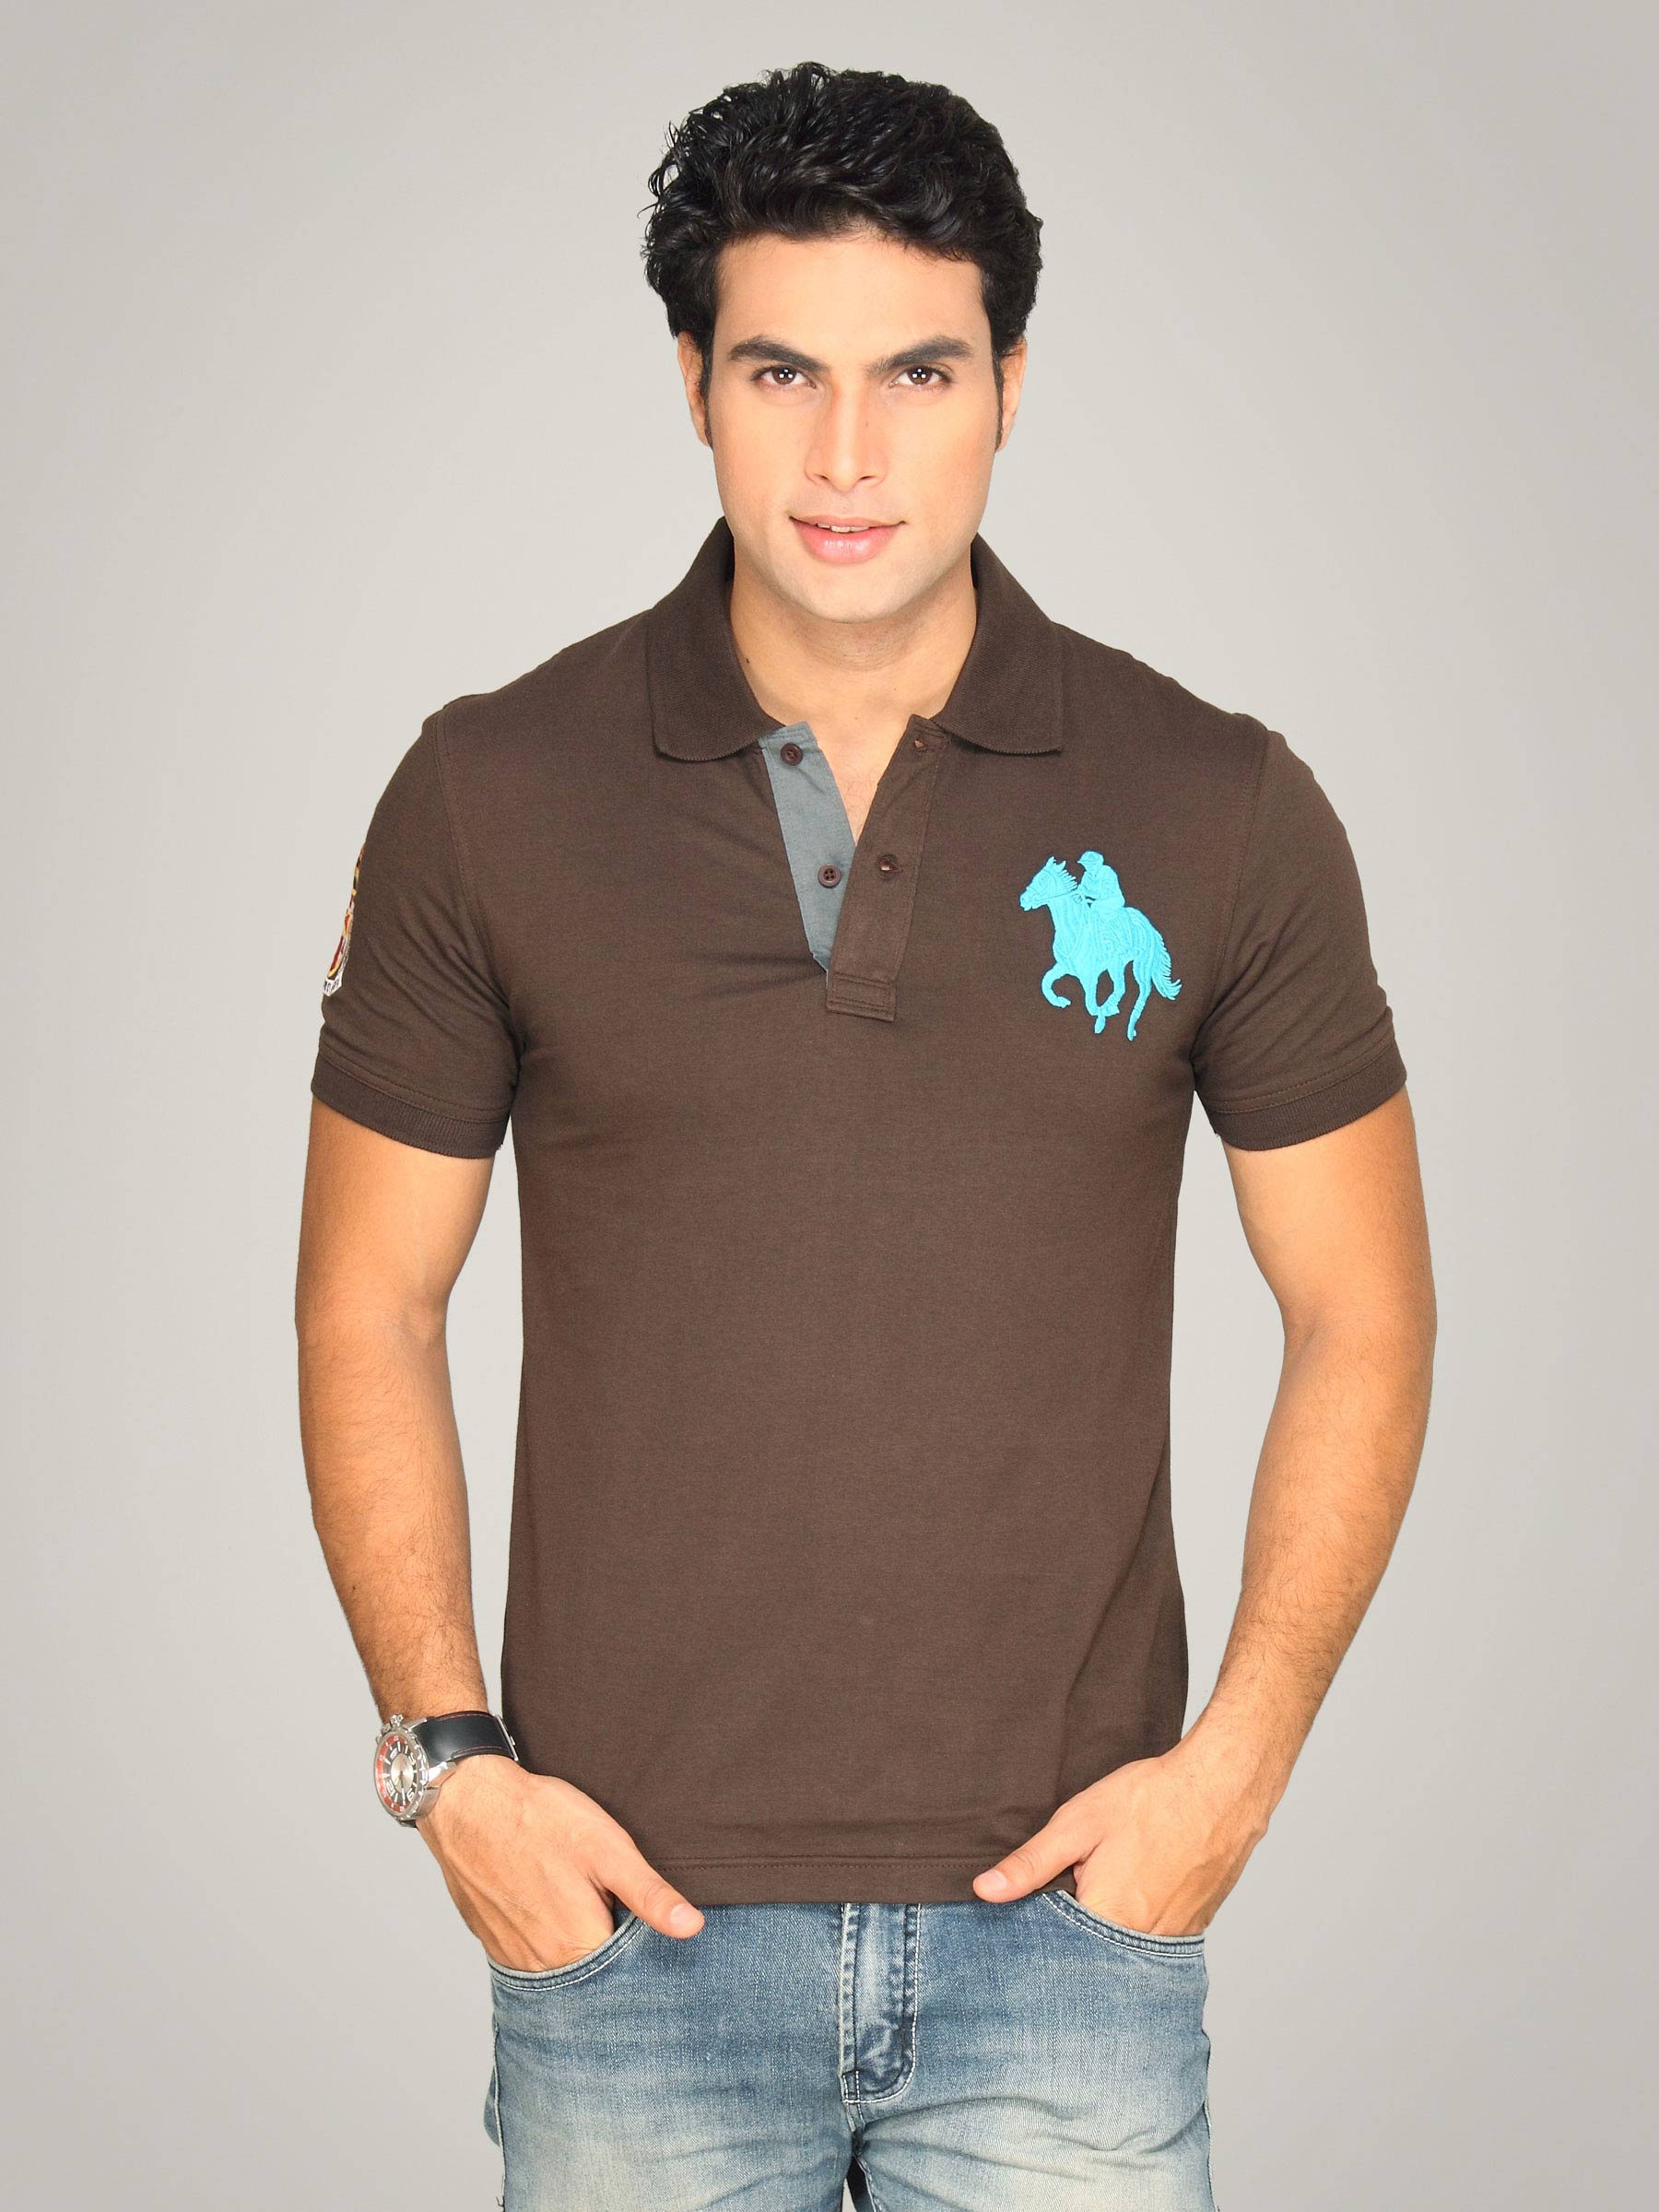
Classic Polo Classic Polo Swiss Brown Tee T-Shirt
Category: Apparel / Topwear / Tshirts
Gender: Men
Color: Brown
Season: Summer 2011
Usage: Casual